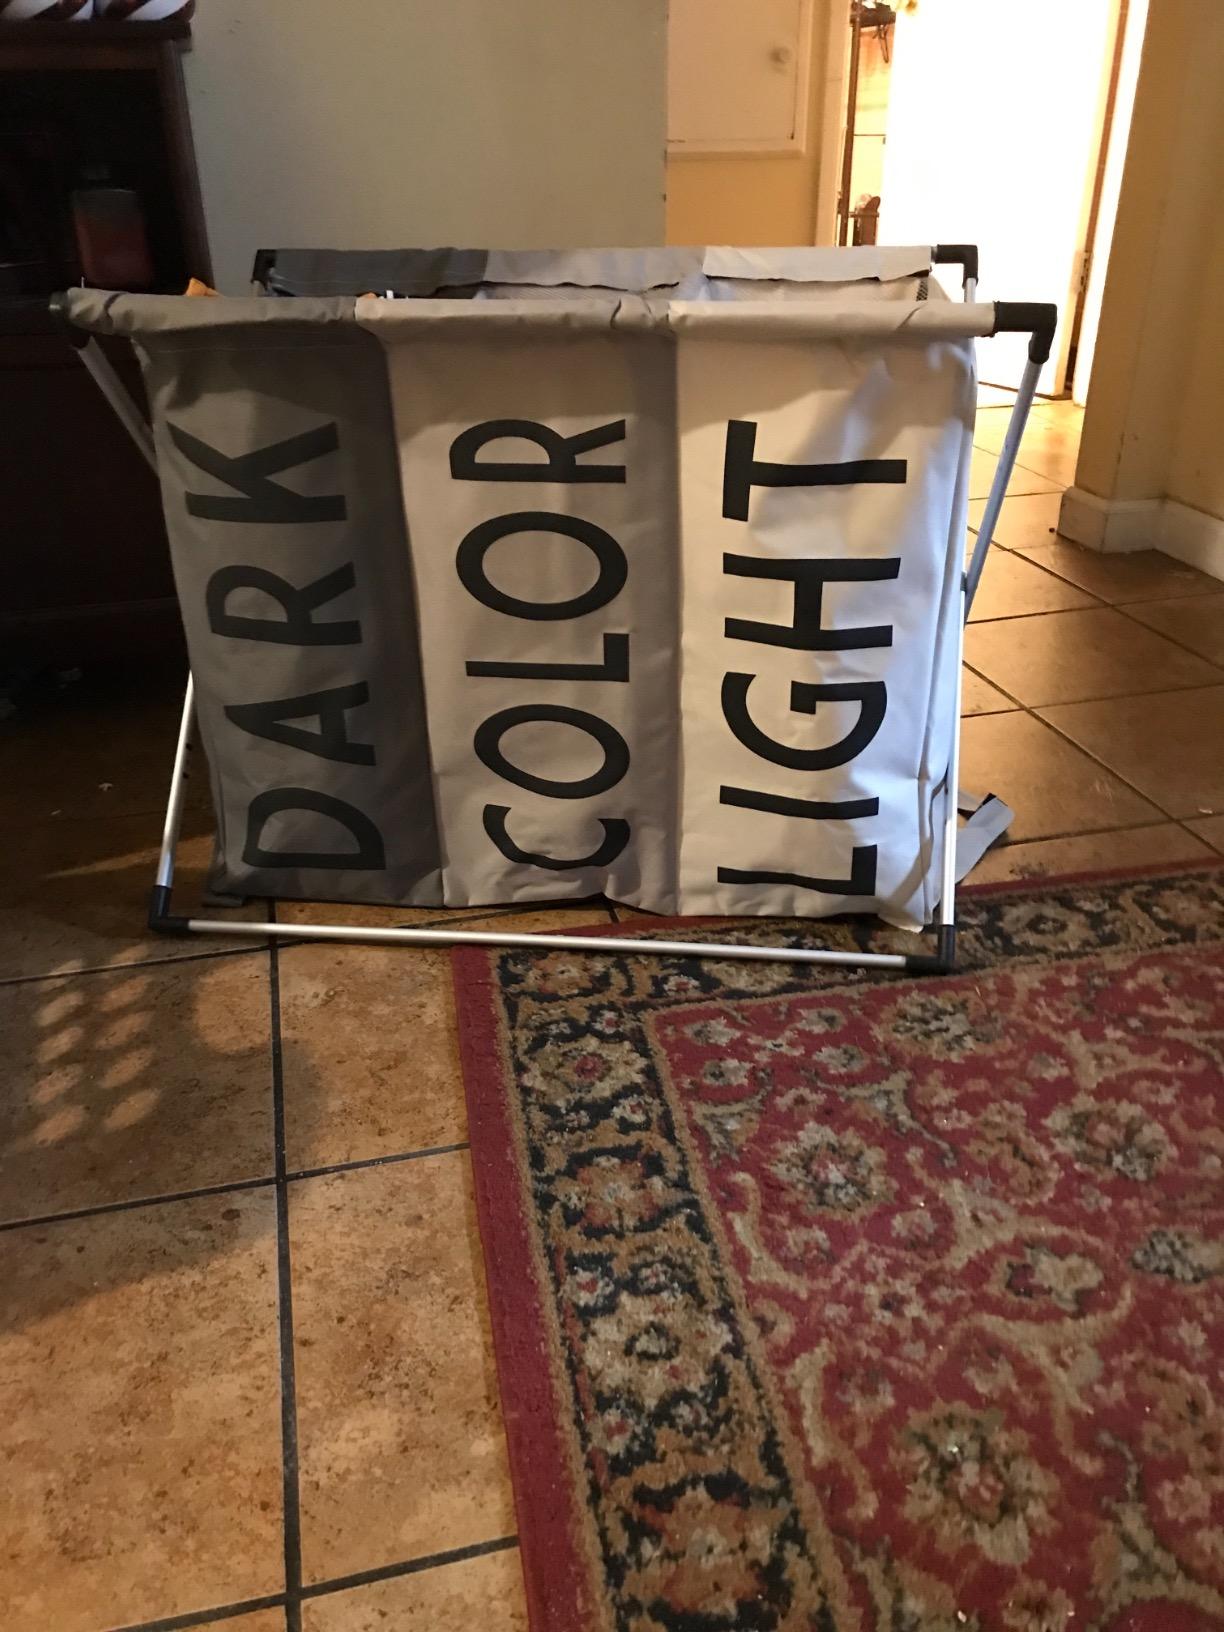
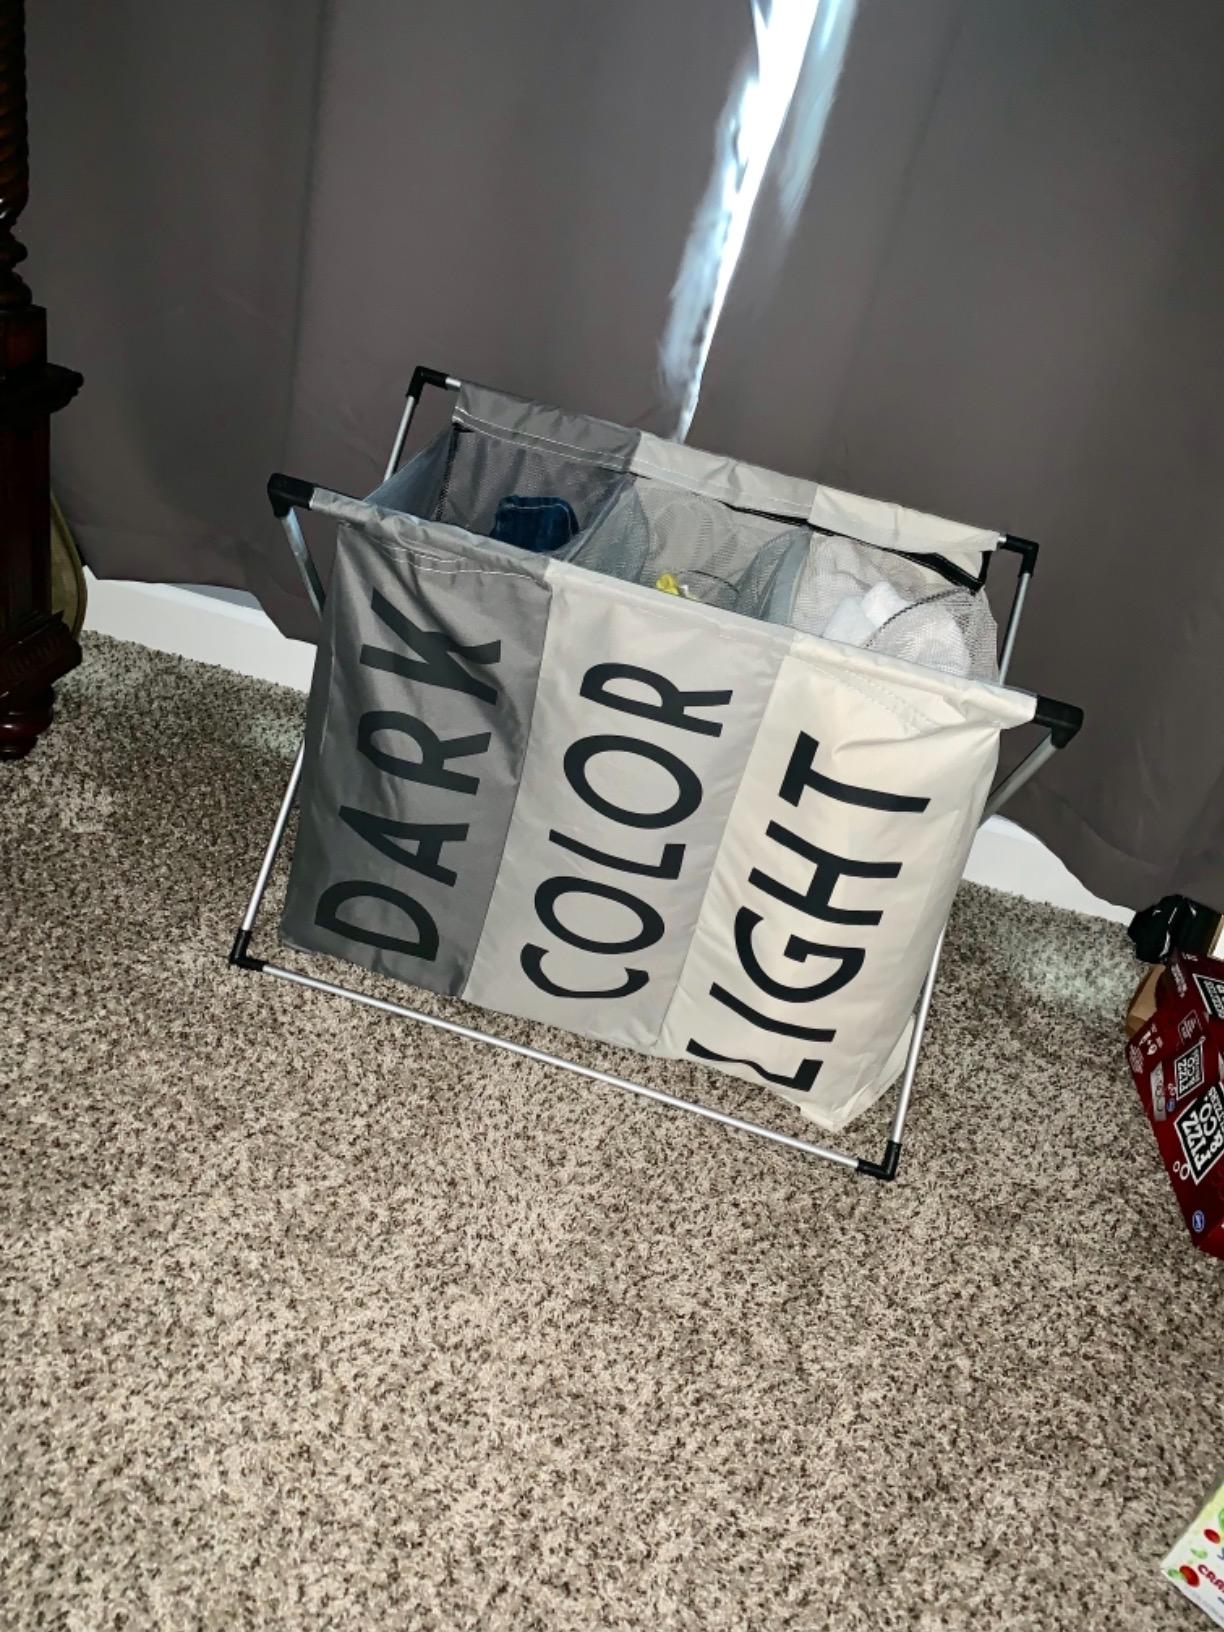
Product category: items_hamper
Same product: yes